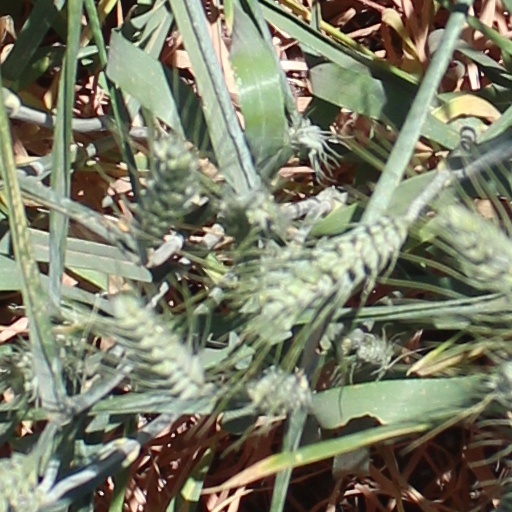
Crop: wheat